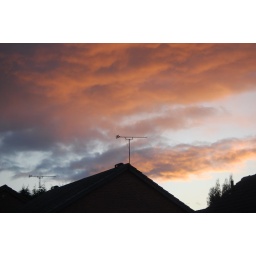
another red sky over elsecar,barnsley s/yorkshire